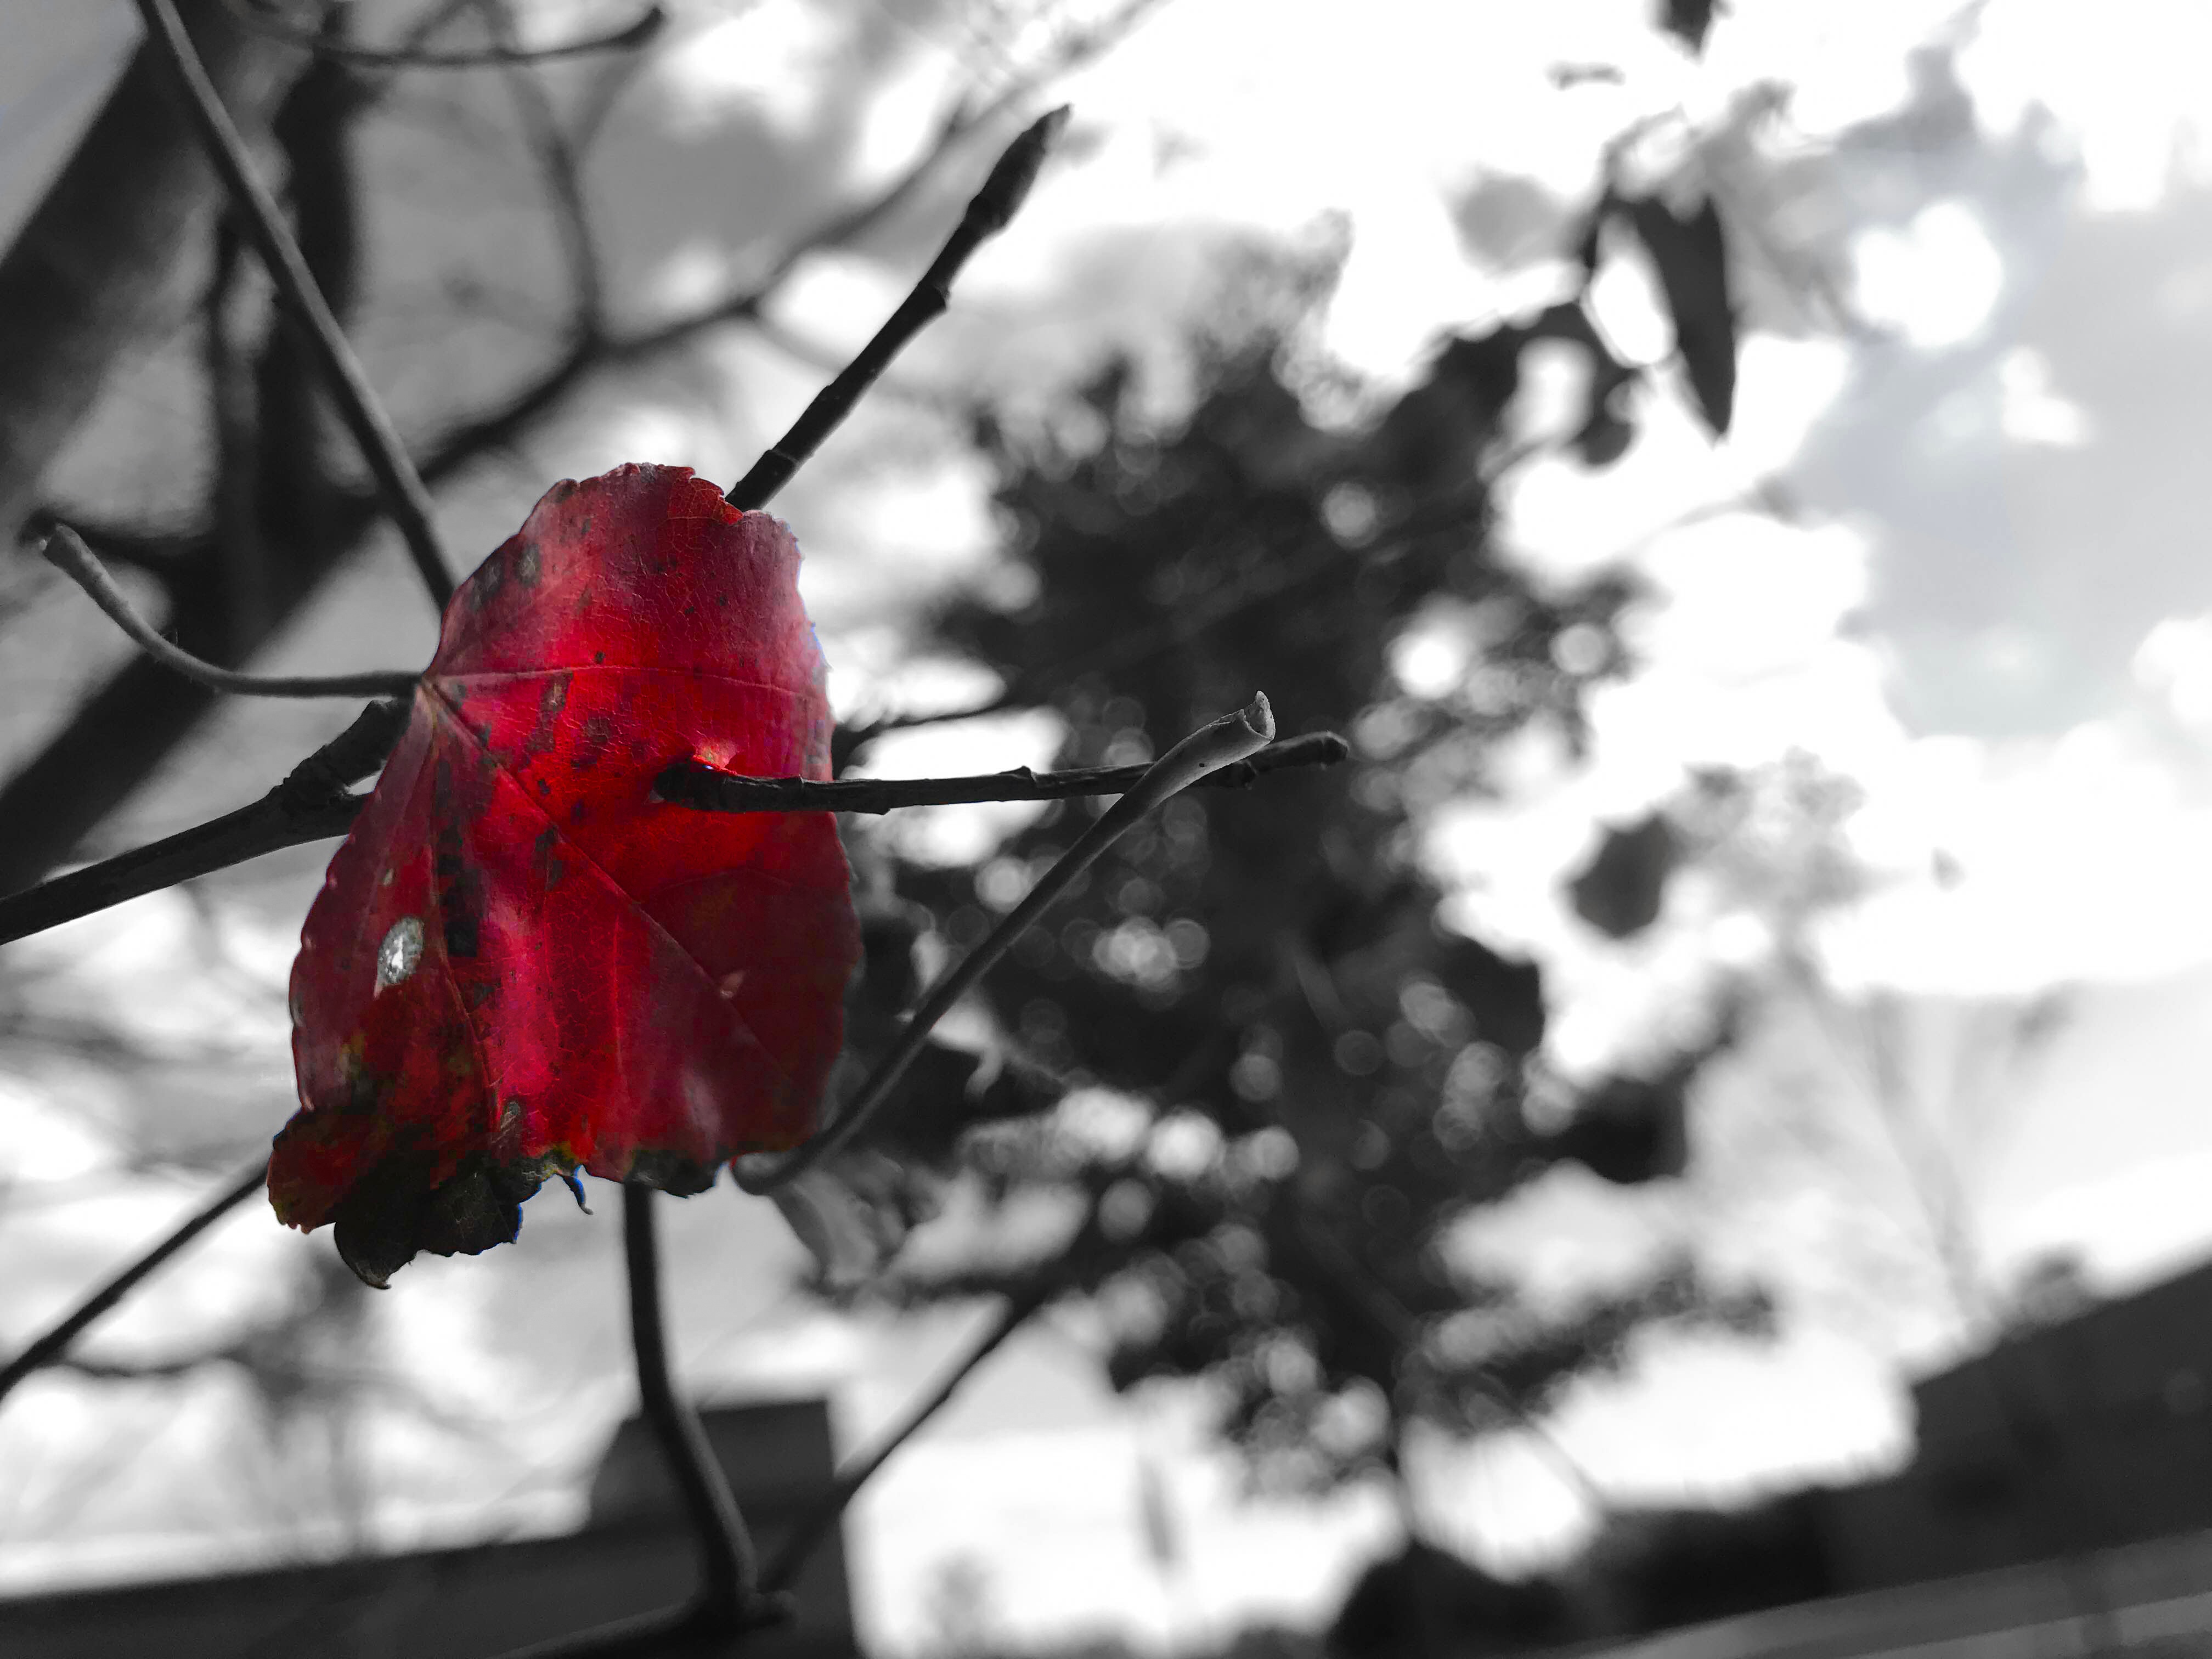
tree, branch, blossom, winter, black and white, plant, white, photography, sunlight, leaf, flower, spring, red, color, black, monochrome, flora, season, macro photography, flowering plant, monochrome photography, land plant